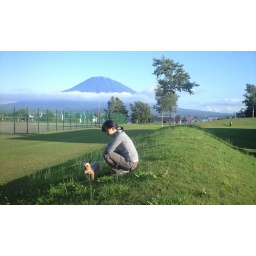
walking wih my lovely dog near my house